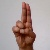
The image shows a hand gesture representing the letter 'U' in Indian Sign Language.